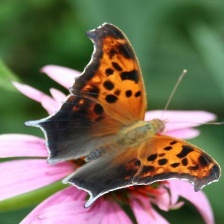
Species: QUESTION MARK
Butterfly family (ImageNet category): admiral